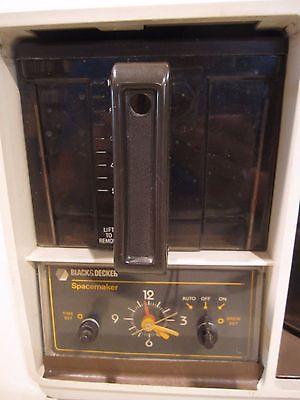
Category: coffee maker